Inzersdorf (Vienna)

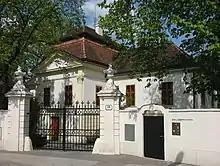
Maria Theresien-Schlössl

Originally both a baroque château from the 17th century and a second younger one were situated in Inzersdorf. The castles were damaged by bombings in the Second World War and knocked down in 1965 when the motorway A 23 "Südosttangente" was built. The former palace garden is used today as a public park.